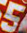
Number: 5